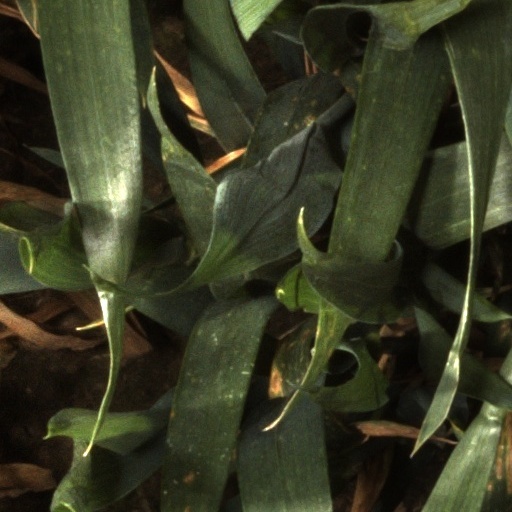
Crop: wheat